Madison Place

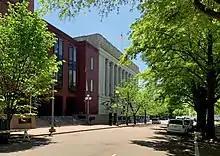
Facing south on Madison Place towards the Howard T. Markey National Courts Building and Freedman's Bank Building

Madison Place is a one-block street located in northwest Washington, D.C., across from the White House. It forms the eastern border of Lafayette Square (the northernmost part of President's Park) between Pennsylvania Avenue and H Street NW. Buildings on Madison Place include the Howard T. Markey National Courts Building, the Benjamin Ogle Tayloe House, the Cutts-Madison House, and the Freedman's Bank Building. The street is part of the Lafayette Square Historic District.